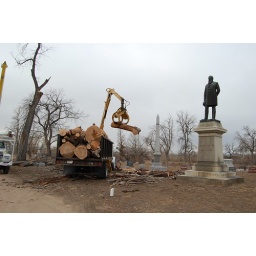
removing the tree by the archer monument